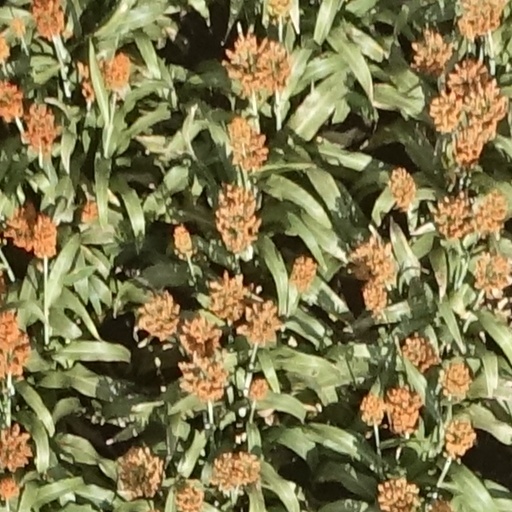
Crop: sorghum